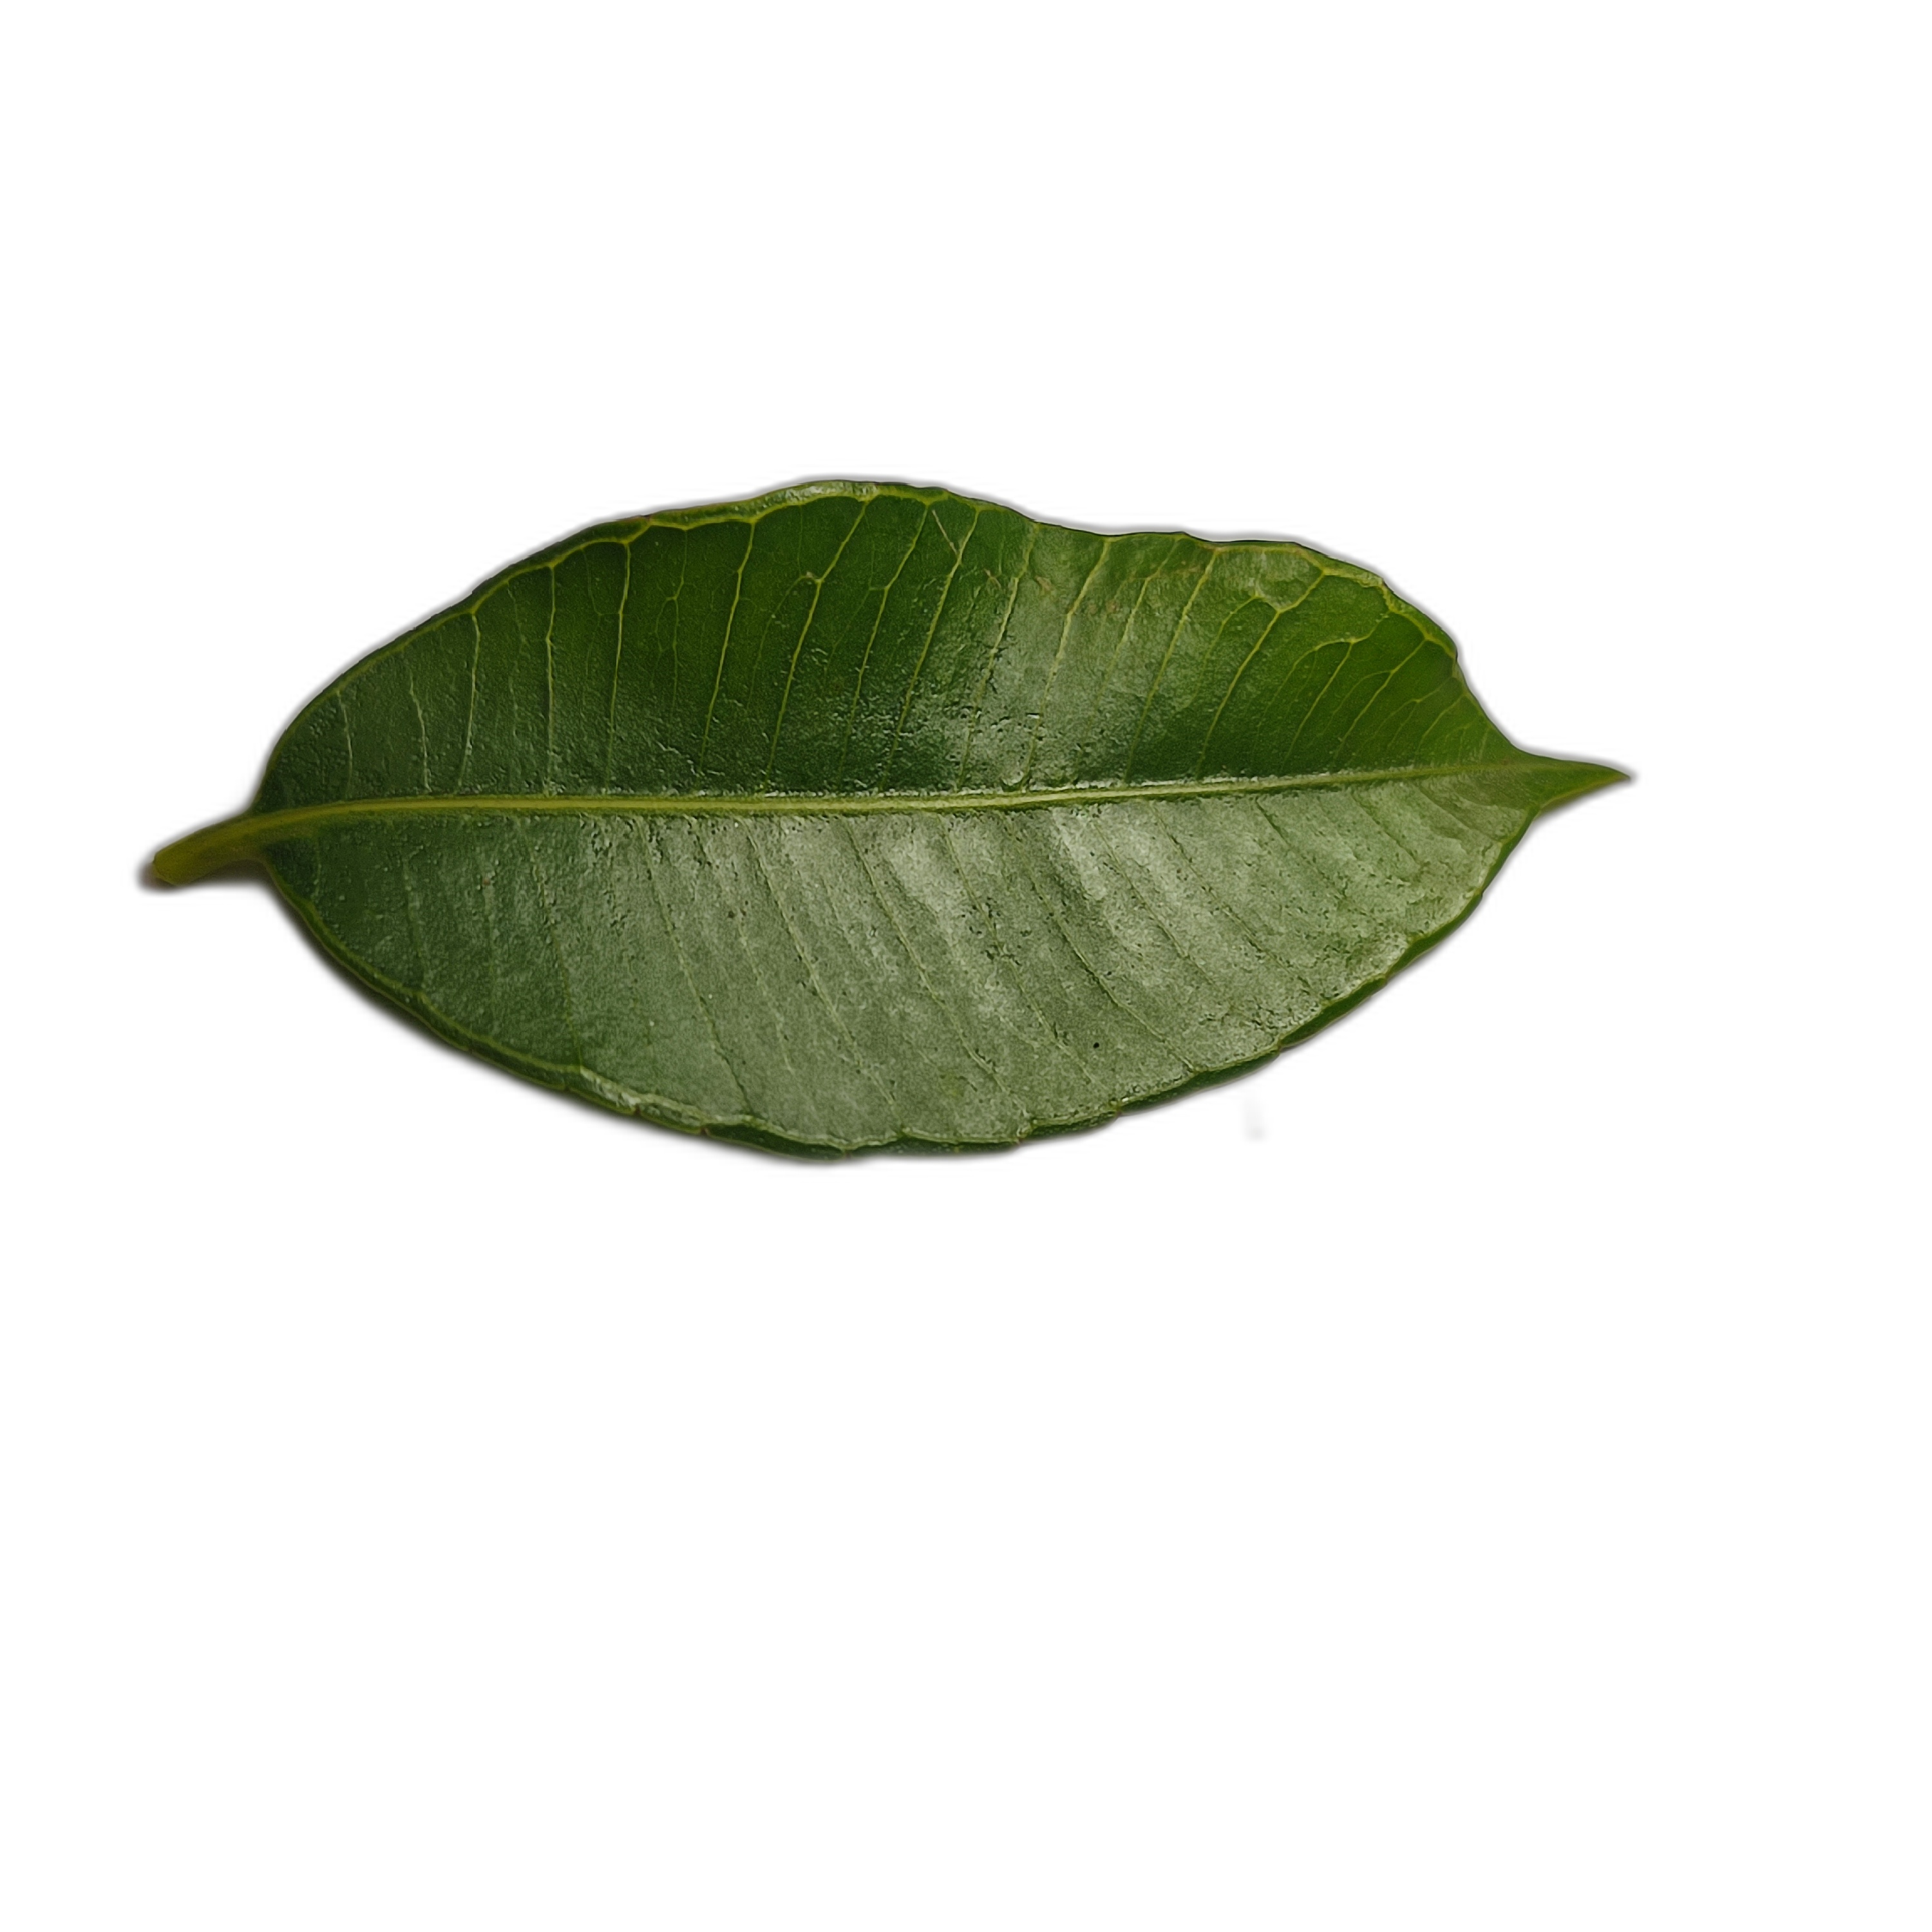
Label: healthy